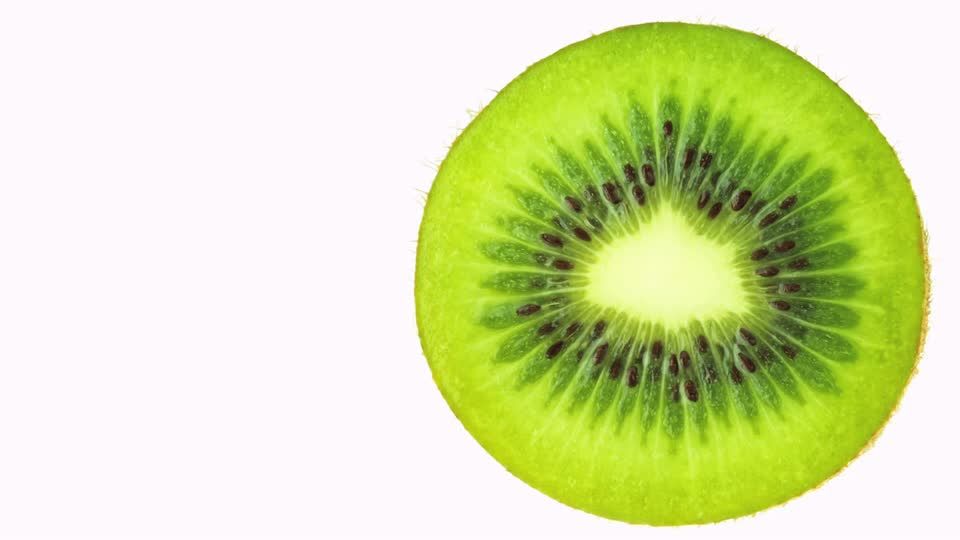
Label: Kiwi